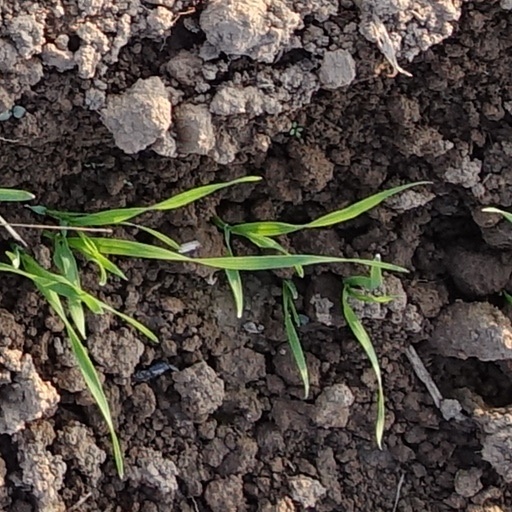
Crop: wheat